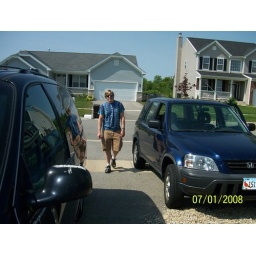
Chauffer Karl getting the bags in the car for Judo